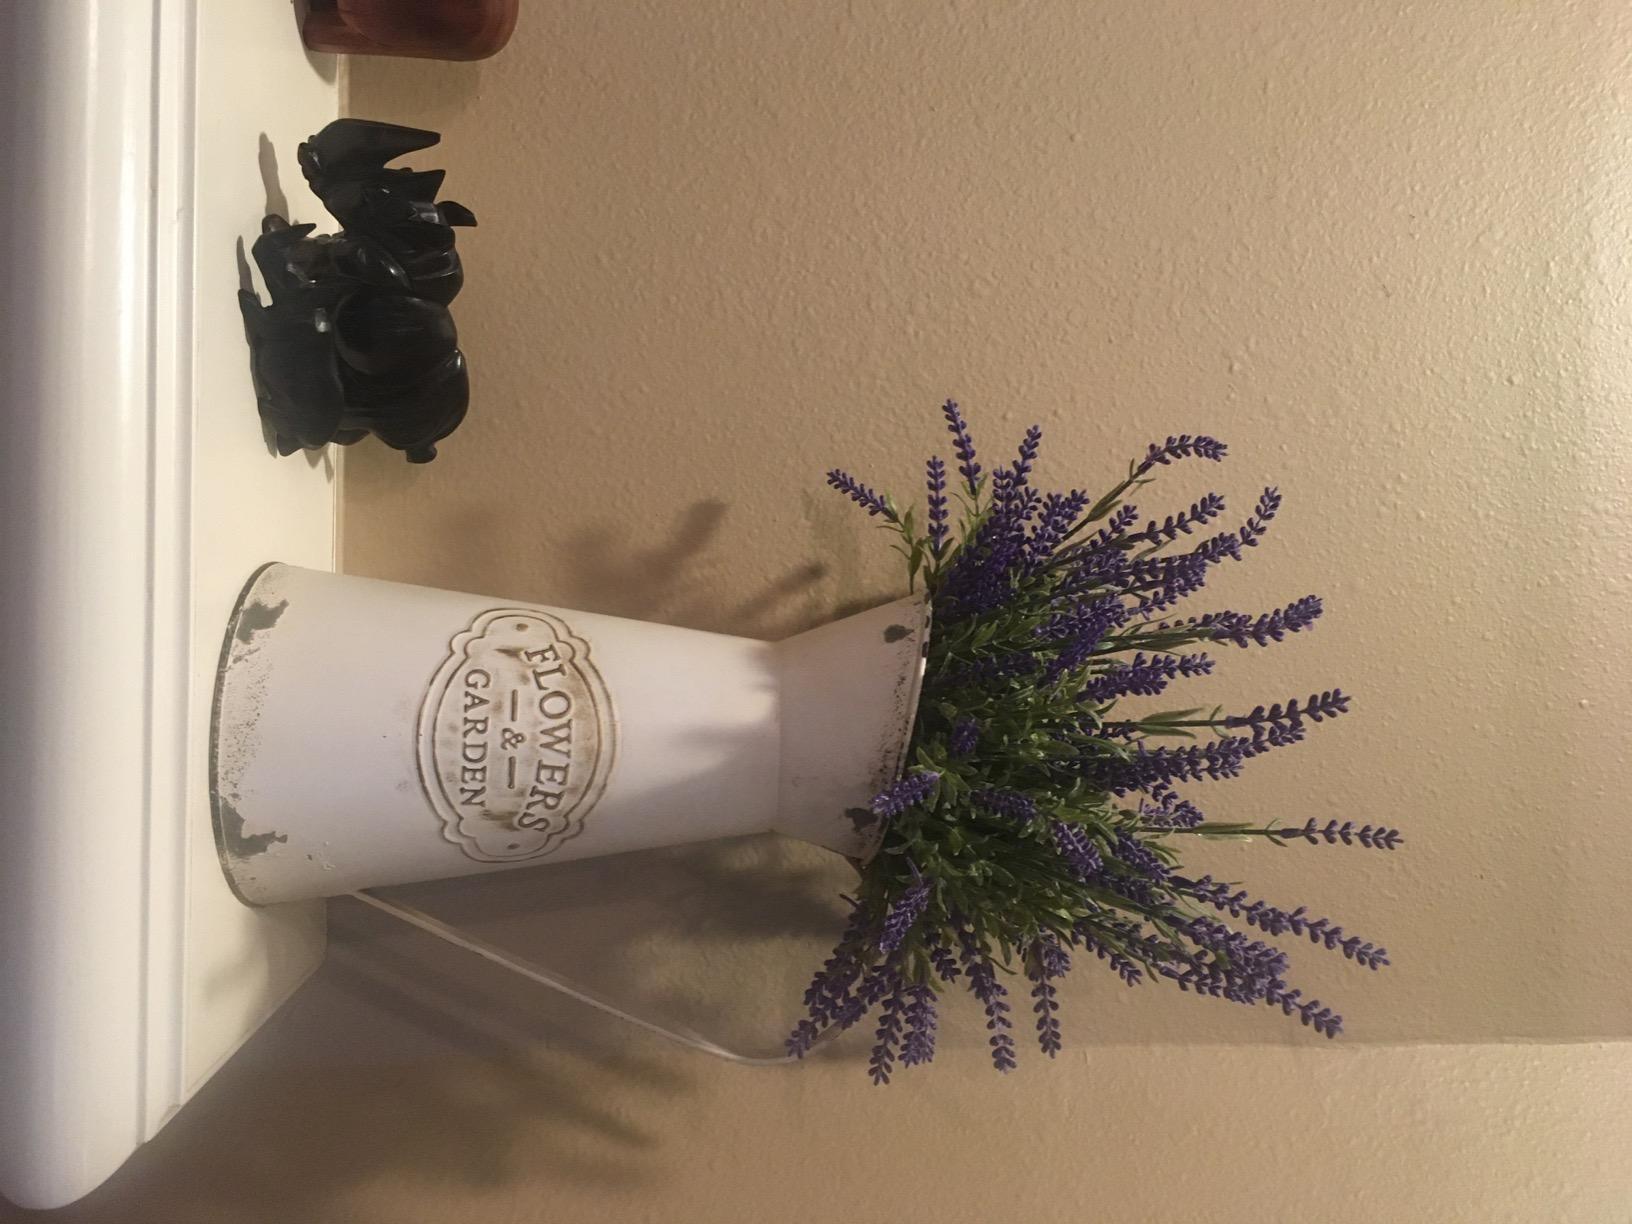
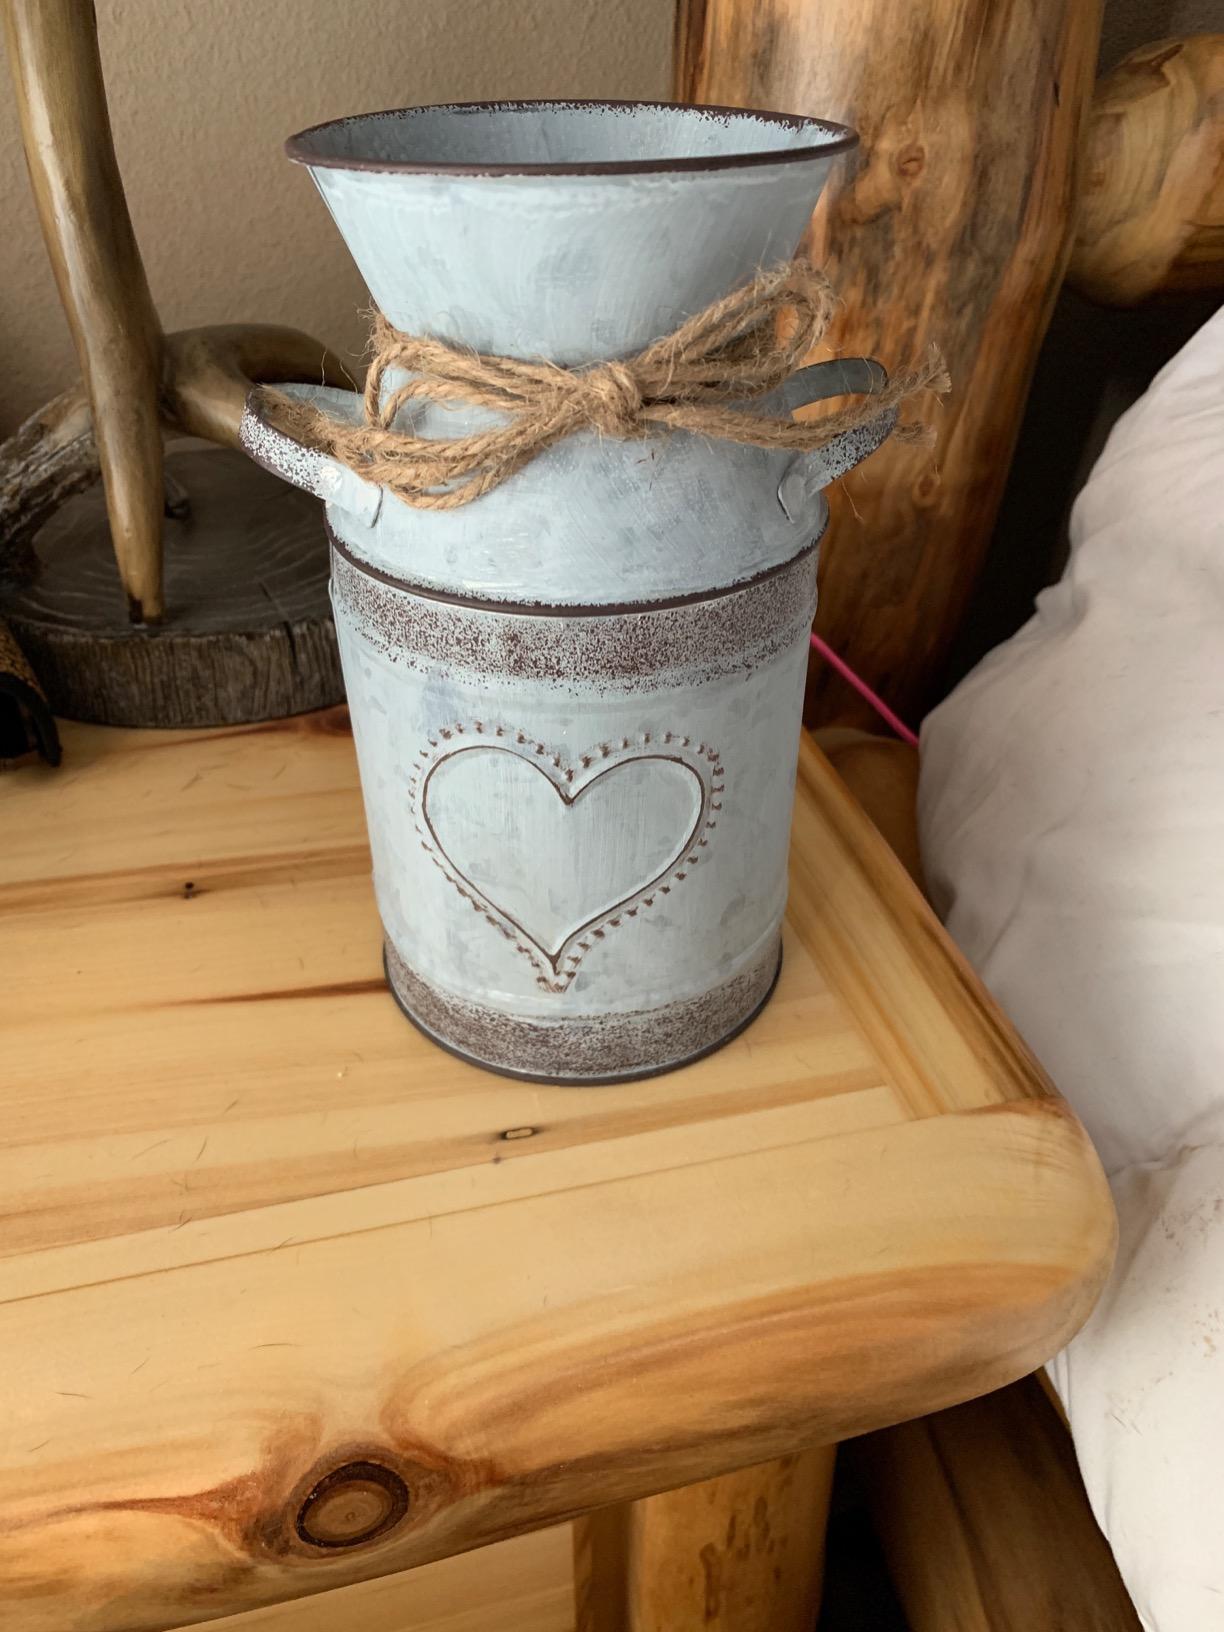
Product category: vase
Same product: no